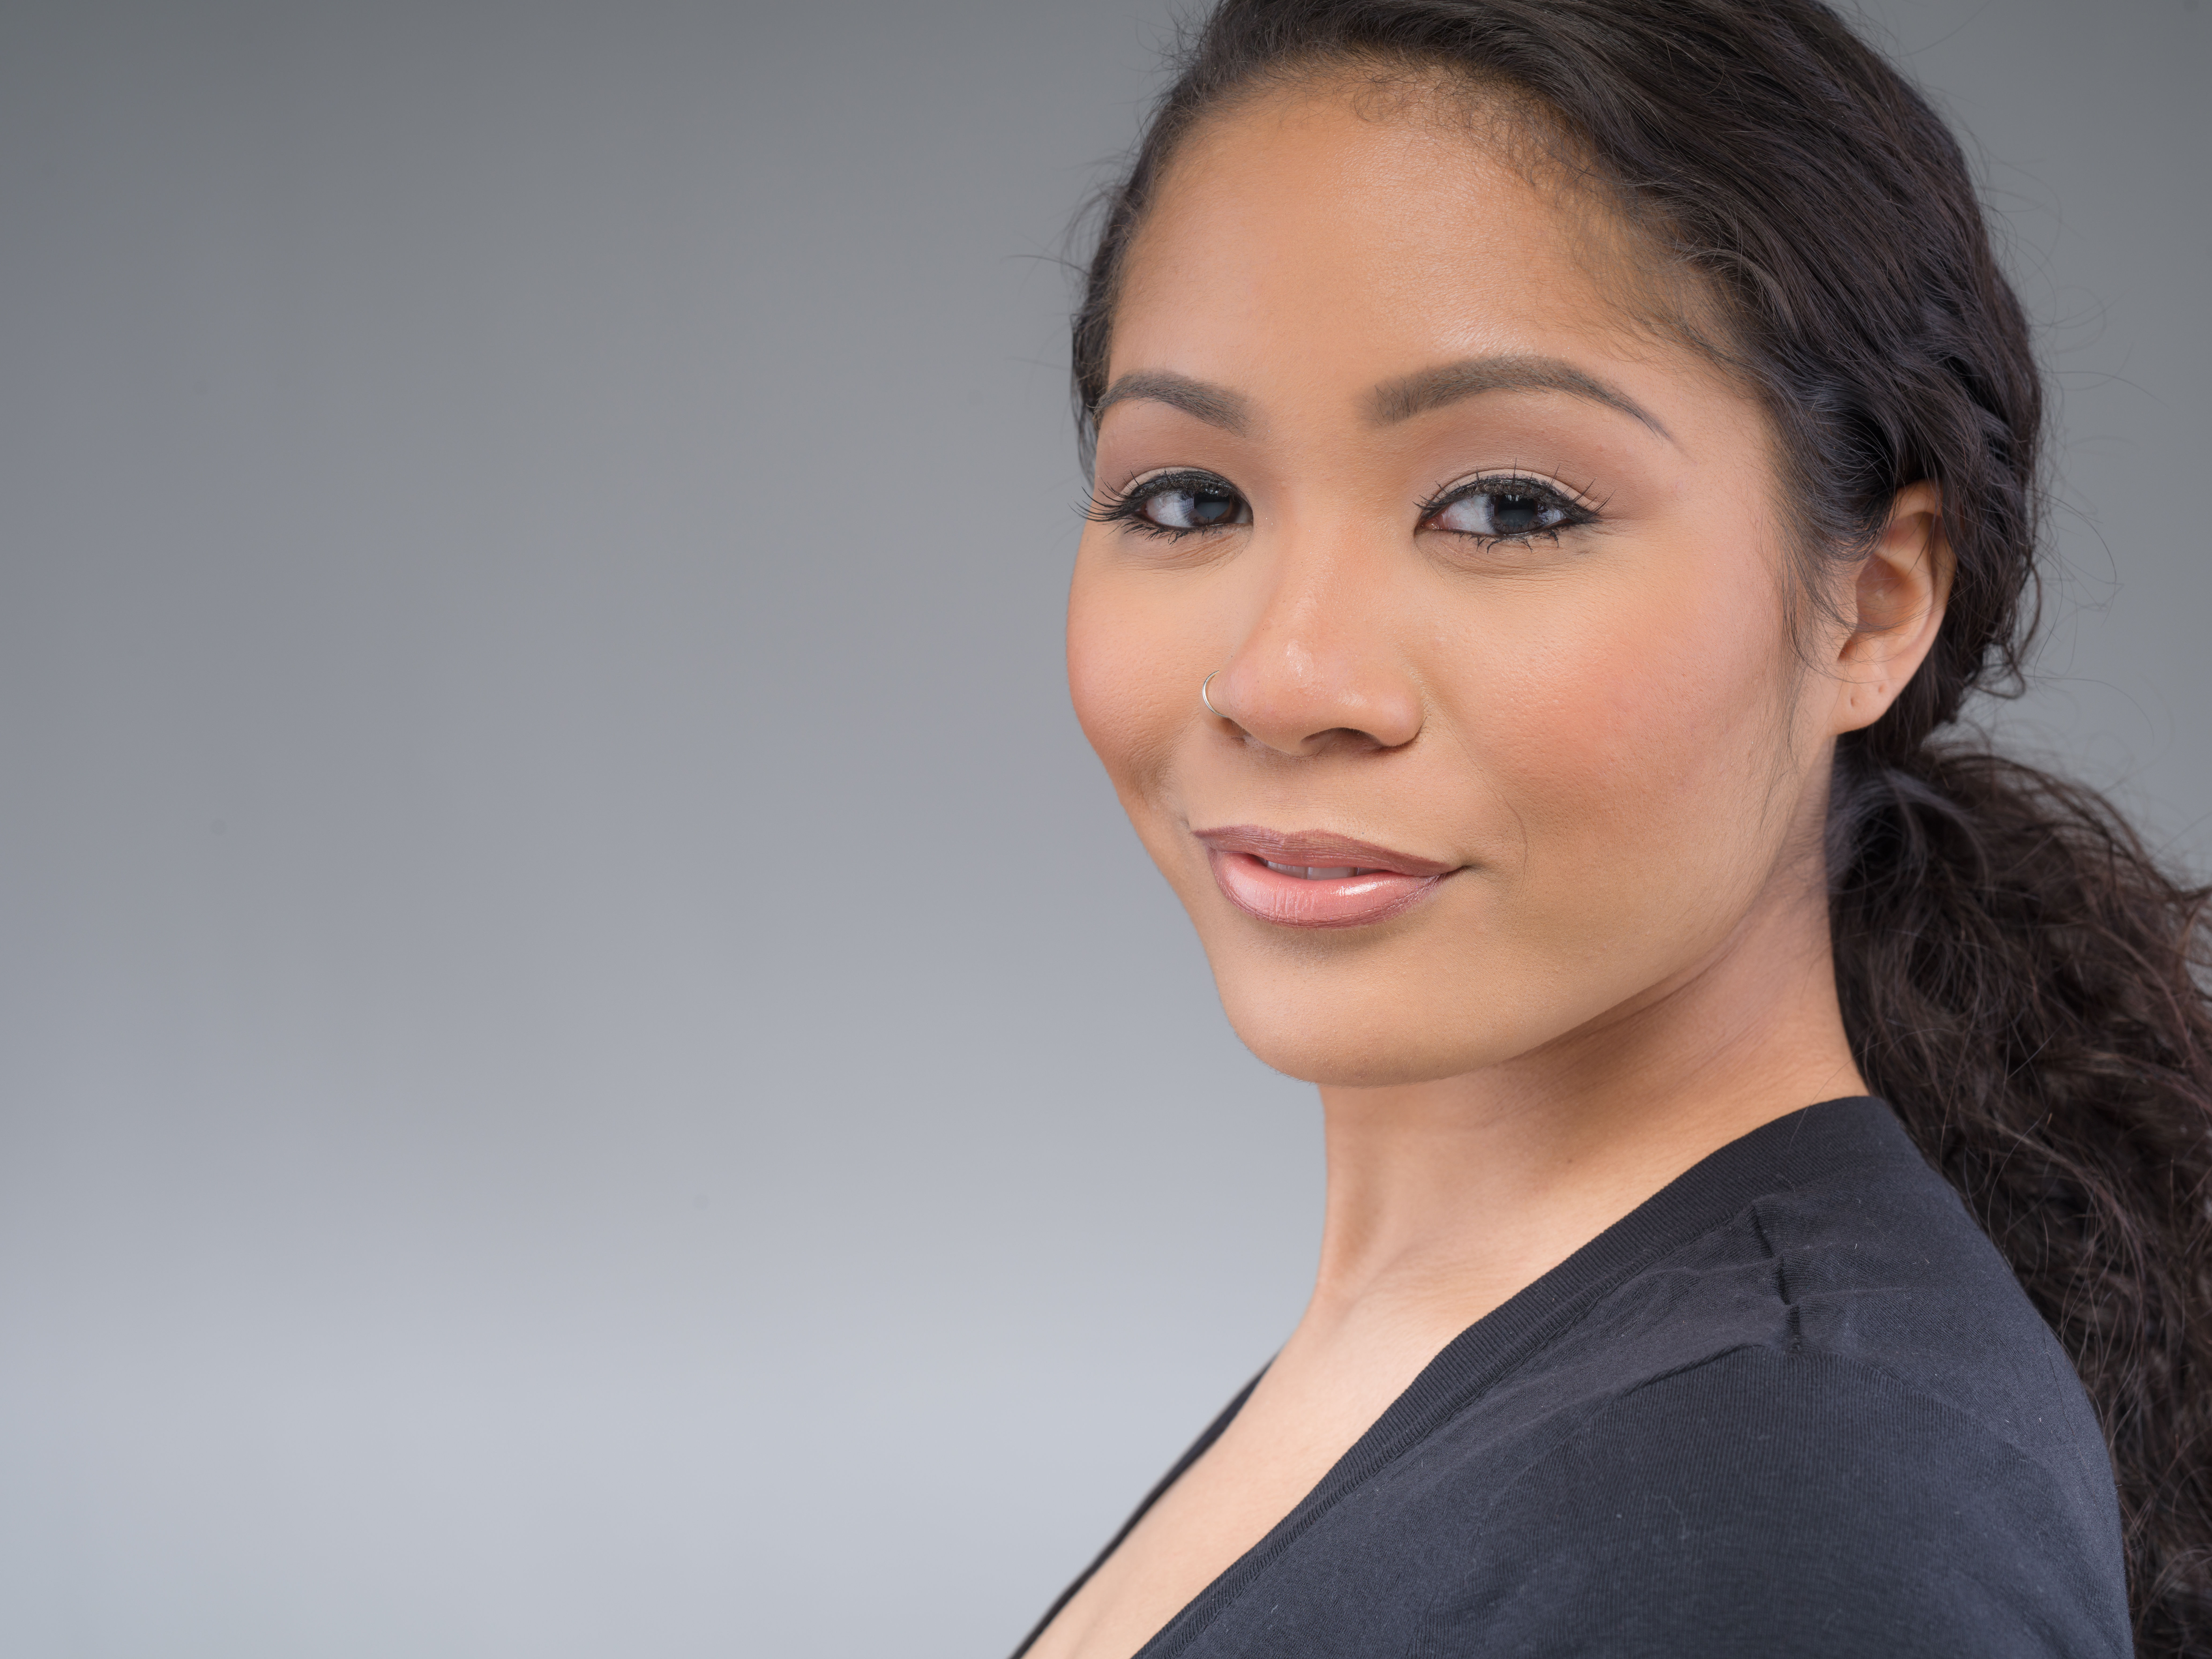
person, hair, singer, portrait, model, profession, lip, hairstyle, eyebrow, long hair, black hair, face, nose, cool image, cheek, eye, head, skin, beauty, headshot, i, pentax645z, 645z, priolite, beautifulwoman, beautifulblackwoman, beautifulasianwoman, peterhurley, photo shoot, brown hair, portrait photography, supermodel